LGBTQ rights in Israel

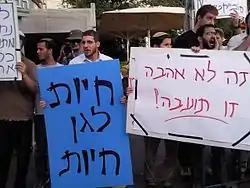
Orthodox Jewish protesters during the Gay Pride parade in Haifa, Israel (2010)

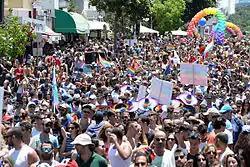
The 2015 Tel Aviv Pride parade

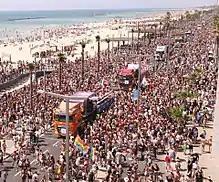
The 2018 Tel Aviv Pride parade

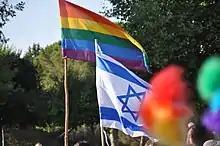
An LGBTQ and Israeli flag at the 2012 Jerusalem Pride parade

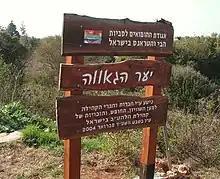
A sign at Ya'ar HaGa'ava ("Pride Forest") in the Upper Galilee, dedicated to Israel's LGBTQ community

Israel has an active LGBTQ community, with well attended annual pride festivals, held in Tel Aviv and Jerusalem since 1998. Pride events are also held regularly in Haifa, Petah Tikva, Hadera, Ra'anana, Eilat, and Rishon LeZion. In 2016, the first-ever pride parade scheduled in Beersheba was cancelled by the Israeli Supreme Court due to security concerns, however in 2017 the first Beersheba Pride Parade was held with full council support. Israel is one of only eleven foreign countries to have a chapter of the U.S. group PFLAG, called Tehila.